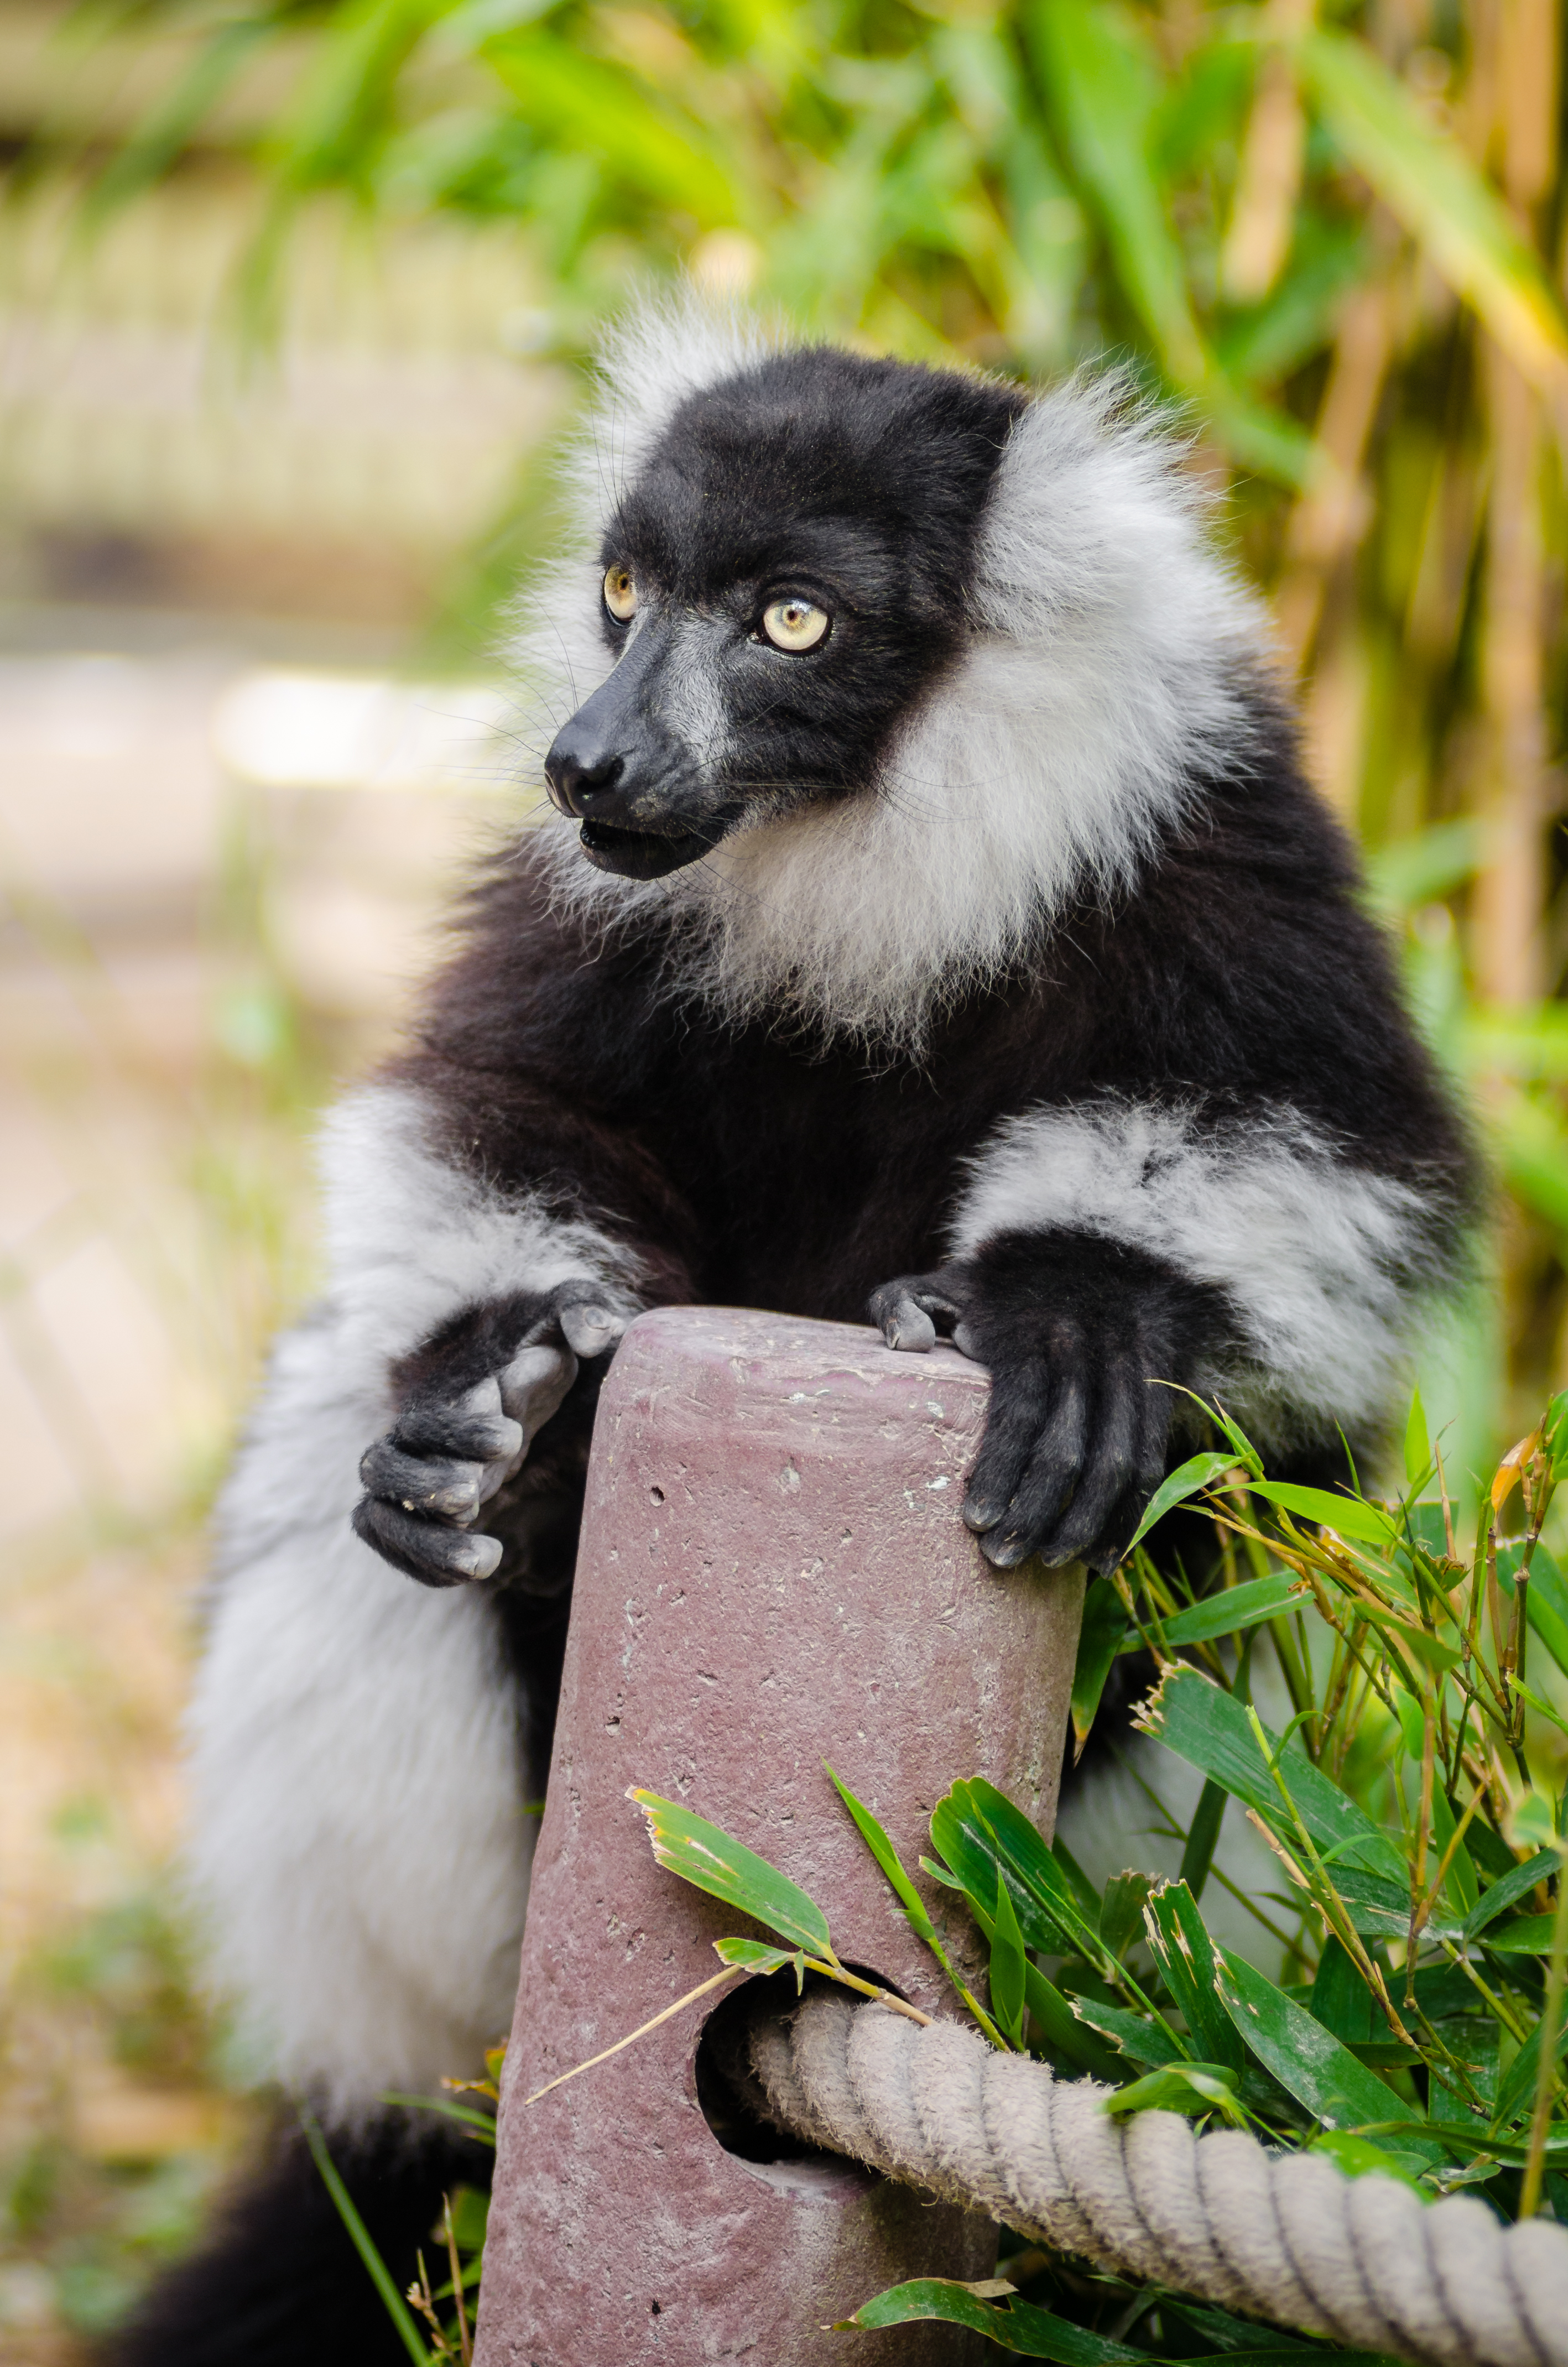
animal, wildlife, zoo, mammal, fauna, primate, madagascar, vertebrate, lemur, macaque, old world monkey, new world monkey